Lusala

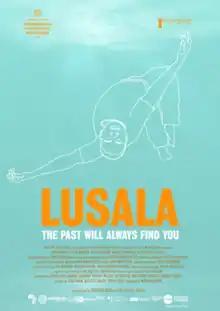

Lusala is a 2019 Kenyan drama film written by Silas Miami, Wanjeri Gakuru and Oprah Oyugi, and directed by Mugambi Nthiga on his directorial debut. The film stars Brian Ogola, Alyce Wangari, Stycie Waweru, Mkamzee Mwatela and Alan Oyugi in the lead roles. The film is based on the life of a 22 year old young man Lusala, who is caught between his personal mental health issues and his sibling affection. The film had its initial release in Kenya on 6 June 2019 during the NBO Film Festival and was also screened at a few other international film festivals.